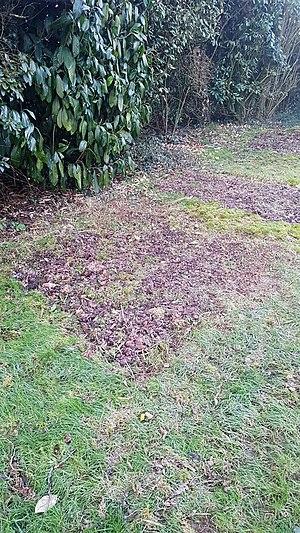
Terreautage à base de compost immature
Le terreautage est une technique qui consiste à déposer des matières organiques sous forme de terreau ou de compost mûr, sur une pelouse ou une surface cultivée. L'ajout nourrit la parcelle traitée et augmente l'activité microbienne du sol.